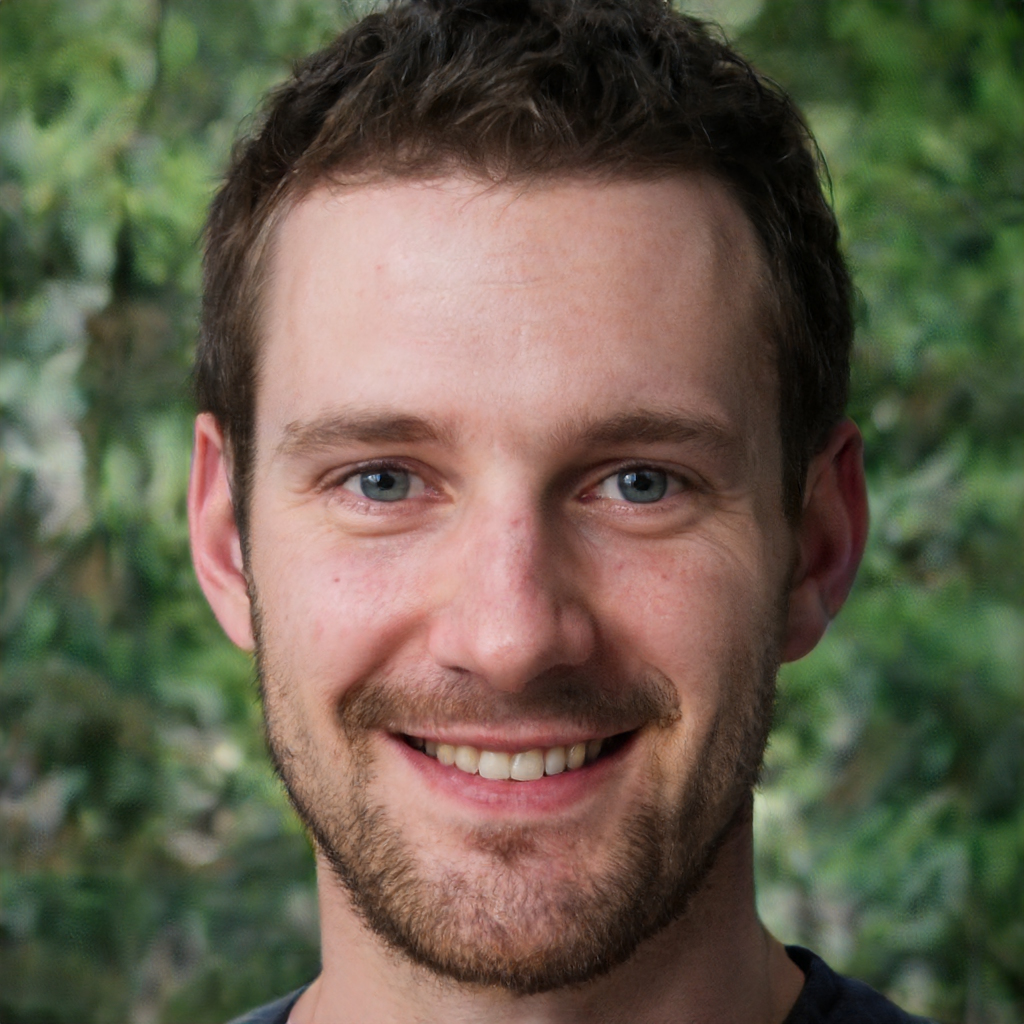
Label: No Watermark